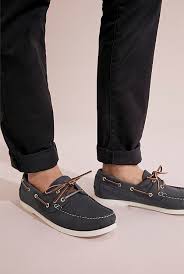
Label: Boat